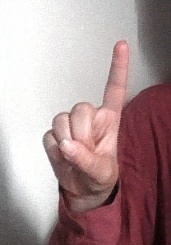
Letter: bb